West Downtown Historic Transportation Corridor

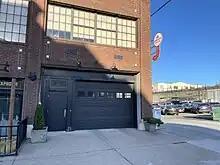
Garage door on the Eldridge Building, a former car dealership, with the elevated railroad in the background

In 1908, the railroad tracks were raised above grade in order to alleviate traffic congestion in the city center. The poured-concrete embankment raised the tracks 12-to-14 feet above the street level. As of 2022, the raised tracks continue to exist, though they often cause problems with the size of modern vehicles attempting to cross underneath. When the tracks were initially constructed, they caused another problem by sealing off some of the businesses which had been built to face the previously street-level tracks. This issue led to a flurry of legal action which brought the construction of the embankment to a halt for two years. Construction was completed in 1916 at a cost of $2.5 million.